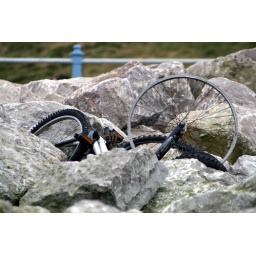
Another abandoned bike on rocks in Morecambe